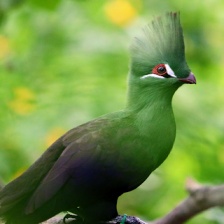
Species: GUINEA TURACO
Scientific name: TAURACO PERSA